Farnese Hercules

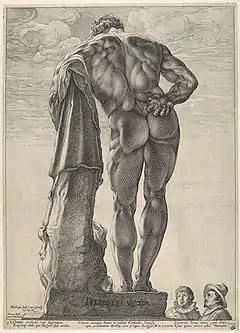
The "Farnese Hercules", engraved by Hendrick Goltzius, 1591. Two onlookers give scale

The sculpture was admired from the start, reservations about its exaggerated musculature only surfacing in the later eighteenth century. Napoleon remarked to Antonio Canova that its omission from the museum he accumulated in Paris was the most important gap in the collection. More than once, the sculpture was crated and made ready for shipment to Paris before the Napoleonic regime fled Naples.